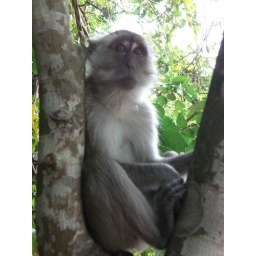
1.01 monkey in tree